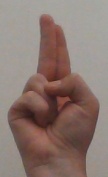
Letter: taa